Lucifer

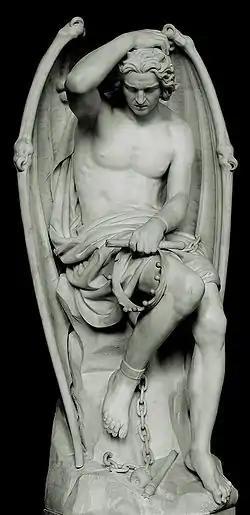
"Le génie du mal" (1848) by Guillaume Geefs (Liège Cathedral), known in English as "The Genius of Evil, The Spirit of Evil, The Lucifer of Liège", or simply "Lucifer".

In Roman folklore, Lucifer ("light-bringer" in Latin) was the name of the planet Venus, though it was often personified as a male figure bearing a torch. The Greek name for this planet was variously Phosphoros (also meaning "light-bringer") or Heosphoros (meaning "dawn-bringer"). Lucifer was said to be "the fabled son of Aurora and Cephalus, and father of Ceyx". He was often presented in poetry as heralding the dawn.A similar name used by the Roman poet Catullus for the planet in its evening aspect is "Noctifer" (Night-Bringer).